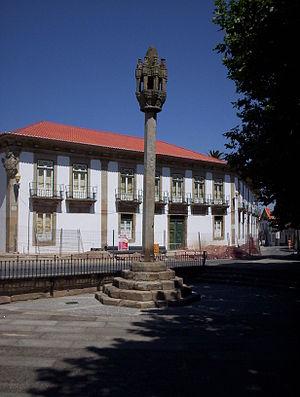
Cette liste non exhaustive recense les piloris encore visibles au Portugal.
Cet article recense les monuments nationaux du district de Guarda, au Portugal.